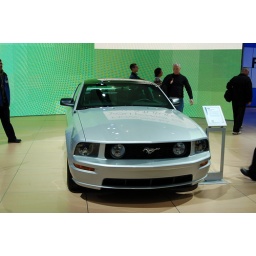
This car had a huge glass panel in the roof. Almost the entire roof was glass.